Alex Turner

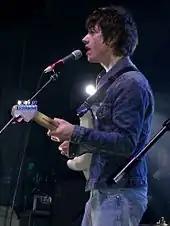

Arctic Monkeys came to national attention in early 2005. They received their first mention in a national newspaper in April, with a "Daily Star" reporter describing them as "the most exciting band to emerge this year". They self-released an EP, featuring the single "Fake Tales of San Francisco", in May and commenced their first nationwide tour soon afterwards. In June, in the midst of a bidding war, Arctic Monkeys signed to the independent label Domino Recording Company. After initial sessions with James Ford and Mike Crossey, they recorded an album in rural Lincolnshire with producer Jim Abbiss. In October, the single "I Bet You Look Good on the Dancefloor" debuted at number one on the UK Singles Chart. "Whatever People Say I Am, That's What I'm Not", Arctic Monkeys' debut album, was released in January 2006, and debuted at number one on the UK Albums Chart. Turner's lyrics, chronicling teenage nightlife in Sheffield, were widely praised. Kelefa Sanneh of "The New York Times" remarked: "Mr. Turner's lyrics are worth waiting for and often worth memorizing, too ... He has an uncanny way of evoking Northern English youth culture while neither romanticizing it nor sneering at it." Musically, Alexis Petridis of "The Guardian" noted that the album was influenced by guitar bands "from the past five years ... Thrillingly, their music doesn't sound apologetic for not knowing the intricacies of rock history."